Long Beach International Gateway

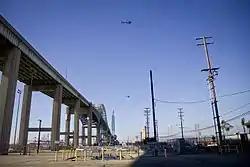
Helicopters hover above the ground during the January 8, 2013 groundbreaking ceremony, illustrating the height of the two cable towers in the planned replacement bridge.

The replacement bridge was unanimously approved by the City of Long Beach in late September 2010. A project launch meeting was held at the Port of Long Beach on November 22, 2010, attended by Long Beach Mayor Bob Foster, U.S. Representatives Dana Rohrabacher and Laura Richardson, Senator Alan Lowenthal and Caltrans Director Cindy McKim.